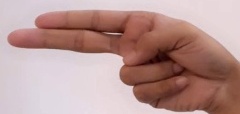
ASL sign: H